Triathlon equipment

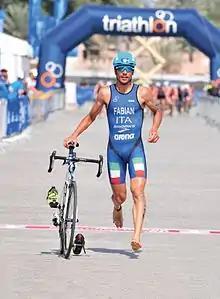
Fabian Alessandro in the national trisuit for Italy

A trisuit is a single skin tight item of clothing designed specifically for triathlon athletes to provide comfort and remove the necessity to change clothing while switching from swimming to cycling to running. Normally a trisuit is a single item of clothing; however, two-piece versions exist with separate shorts and top. These are mainly chosen for longer races where comfort is more important. All trisuits have a cycling chamois built in for comfort on the bike leg of the competition. However, these are thinner than traditional shorts for cycling to allow the wearer to run without additional friction. Traditionally, trisuits have no sleeves to allow for greater shoulder mobility for swimming, but trisuits with tight-fitting sleeves have become more popular recently. The material of a trisuit is important, as athletes will go from swimming to cycling, the clothing needs to be quick-drying so as to be comfortable for the majority of the cycling. The material also needs to be wicking or breathable, as cycling and running are sweat-producing activities and the trisuit is tight-fitting.